South African Class 6C 4-6-0

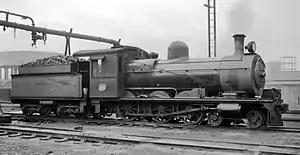
OVGS 6th Class L2 no. 88, CSAR Class 6-L2 no. 364, SAR Class 6C no. 553, with a Belpaire firebox and bogie tender

The South African Railways Class 6C 4-6-0 of 1896 was a steam locomotive from the pre-Union era in the Orange Free State.